HMS Superb (1842)

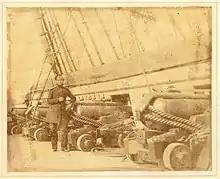
Officer on board "Superb", 1845

"Superb" was ordered from Pembroke Dockyard on 15 June 1838 and laid down the following November. She was launched on 6 September 1842 and was towed to Plymouth for fitting out by 26 April 1845. Her construction cost £54,979 and fitting out cost an additional £25,313.